Decipherment of ancient Egyptian scripts

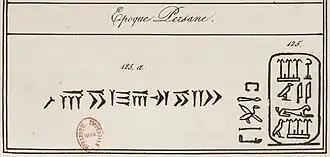
Hieroglyphic and cuneiform spellings of the name of Xerxes I on the Caylus vase, copied in "Précis du système hiéroglyphique"

Young was a British polymath whose fields of expertise included physics, medicine and linguistics. By the time he turned his attention to Egypt he was regarded as one of the foremost intellectuals of the day. In 1814 he began corresponding with de Sacy about the Rosetta Stone, and after some months he produced what he called translations of the hieroglyphic and demotic texts of the stone. They were in fact attempts to break the texts down into groups of signs to find areas where the Egyptian text was most likely to closely match the Greek. This approach was of limited use because the three texts were not exact translations of each other. Young spent months copying other Egyptian texts, which enabled him to see patterns in them that others missed. Like Zoëga, he recognised that there were too few hieroglyphs for each to represent one word, and he suggested that words were composed of two or three hieroglyphs each.